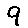
Label: 9